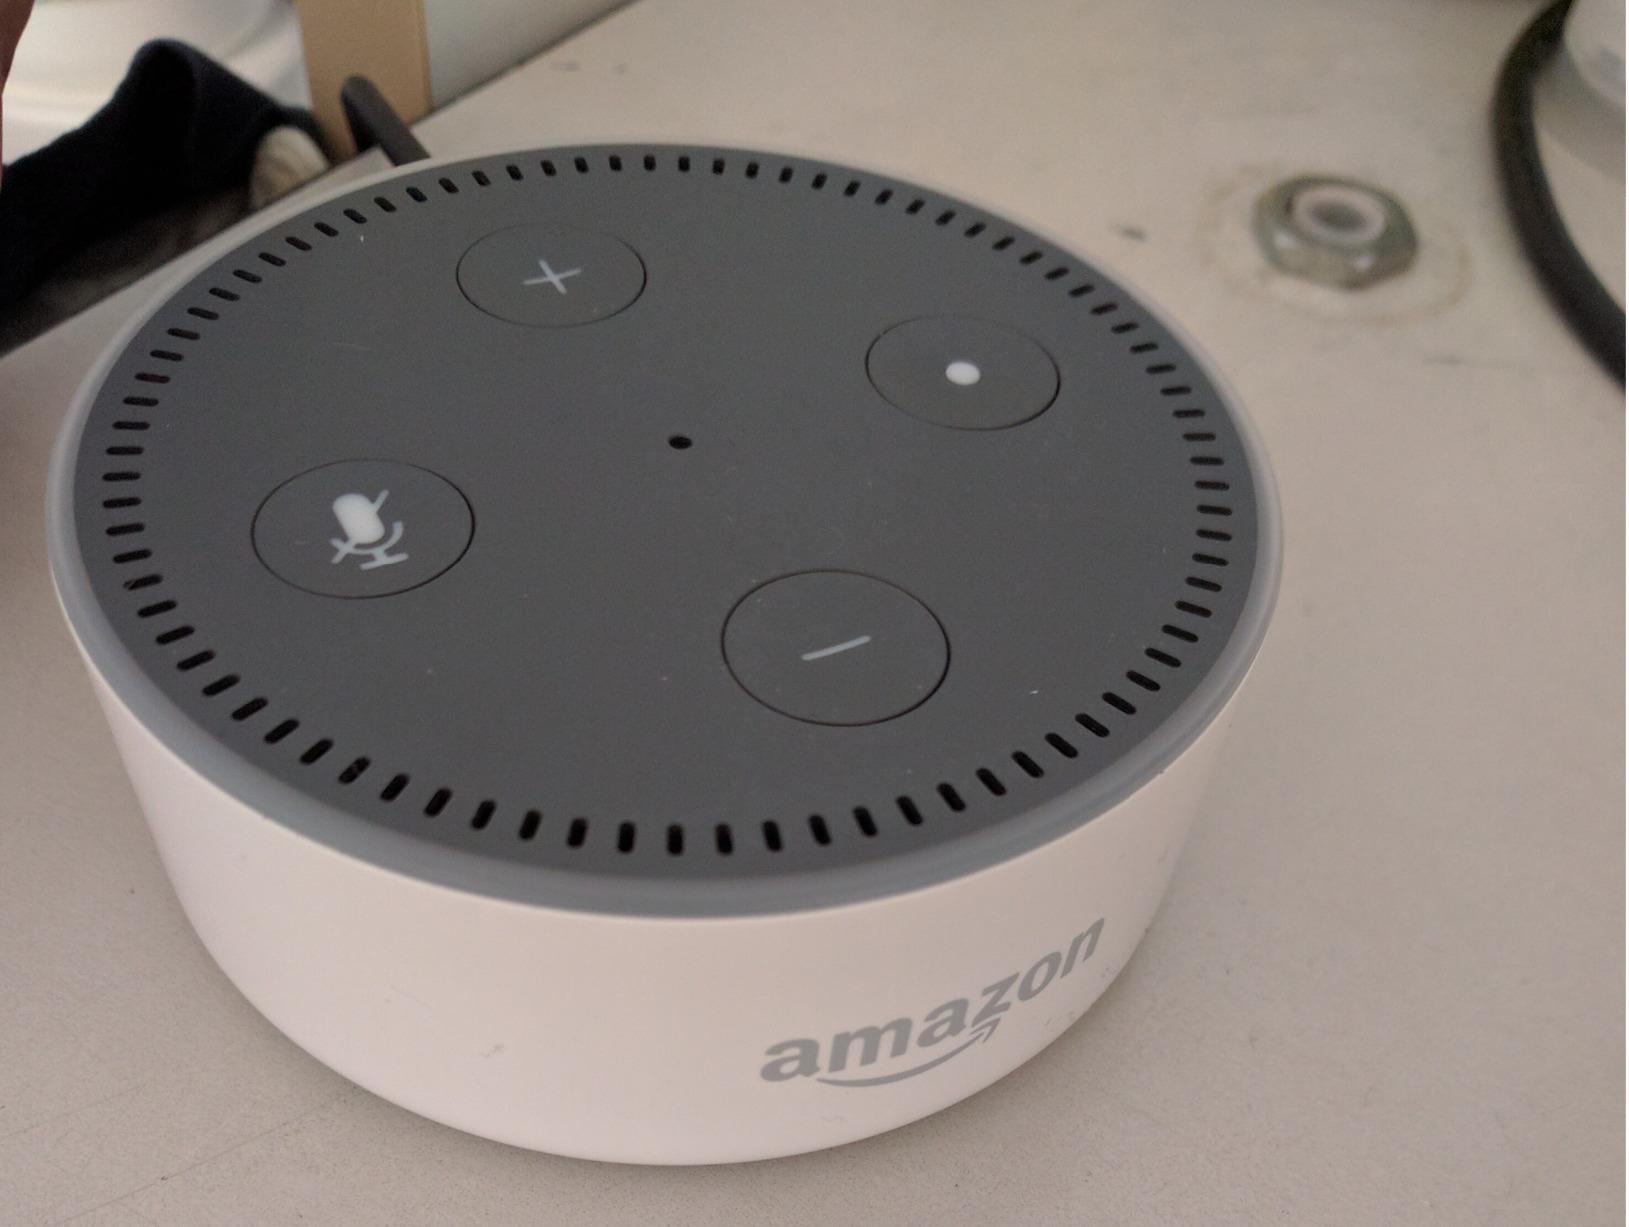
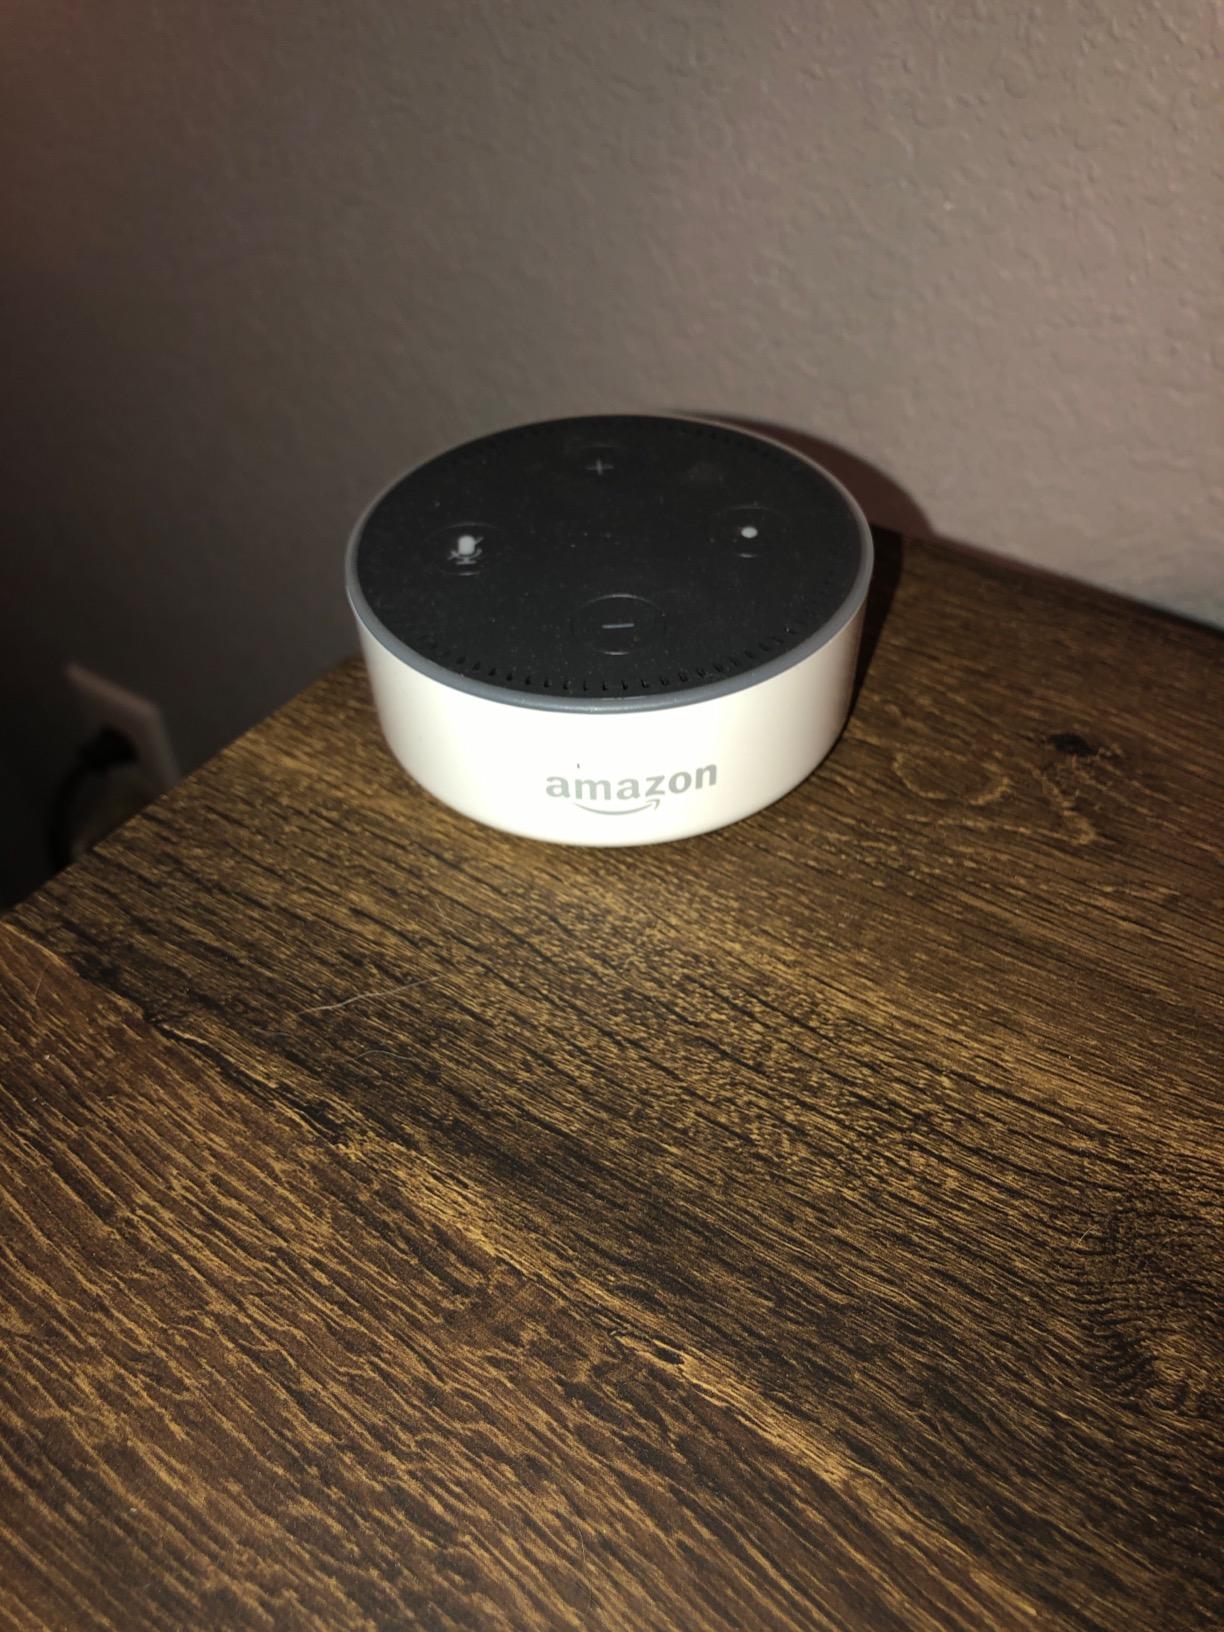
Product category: speaker
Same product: yes